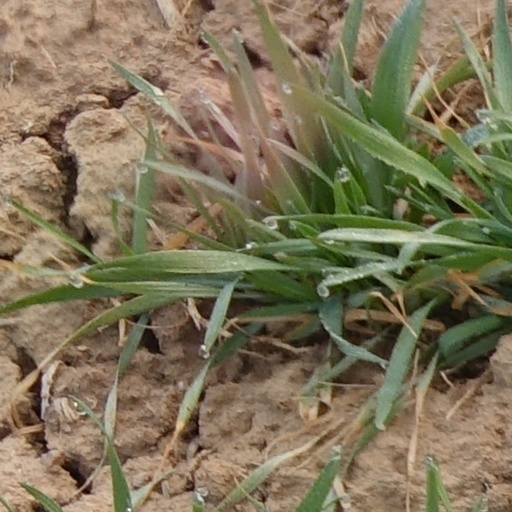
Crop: wheat